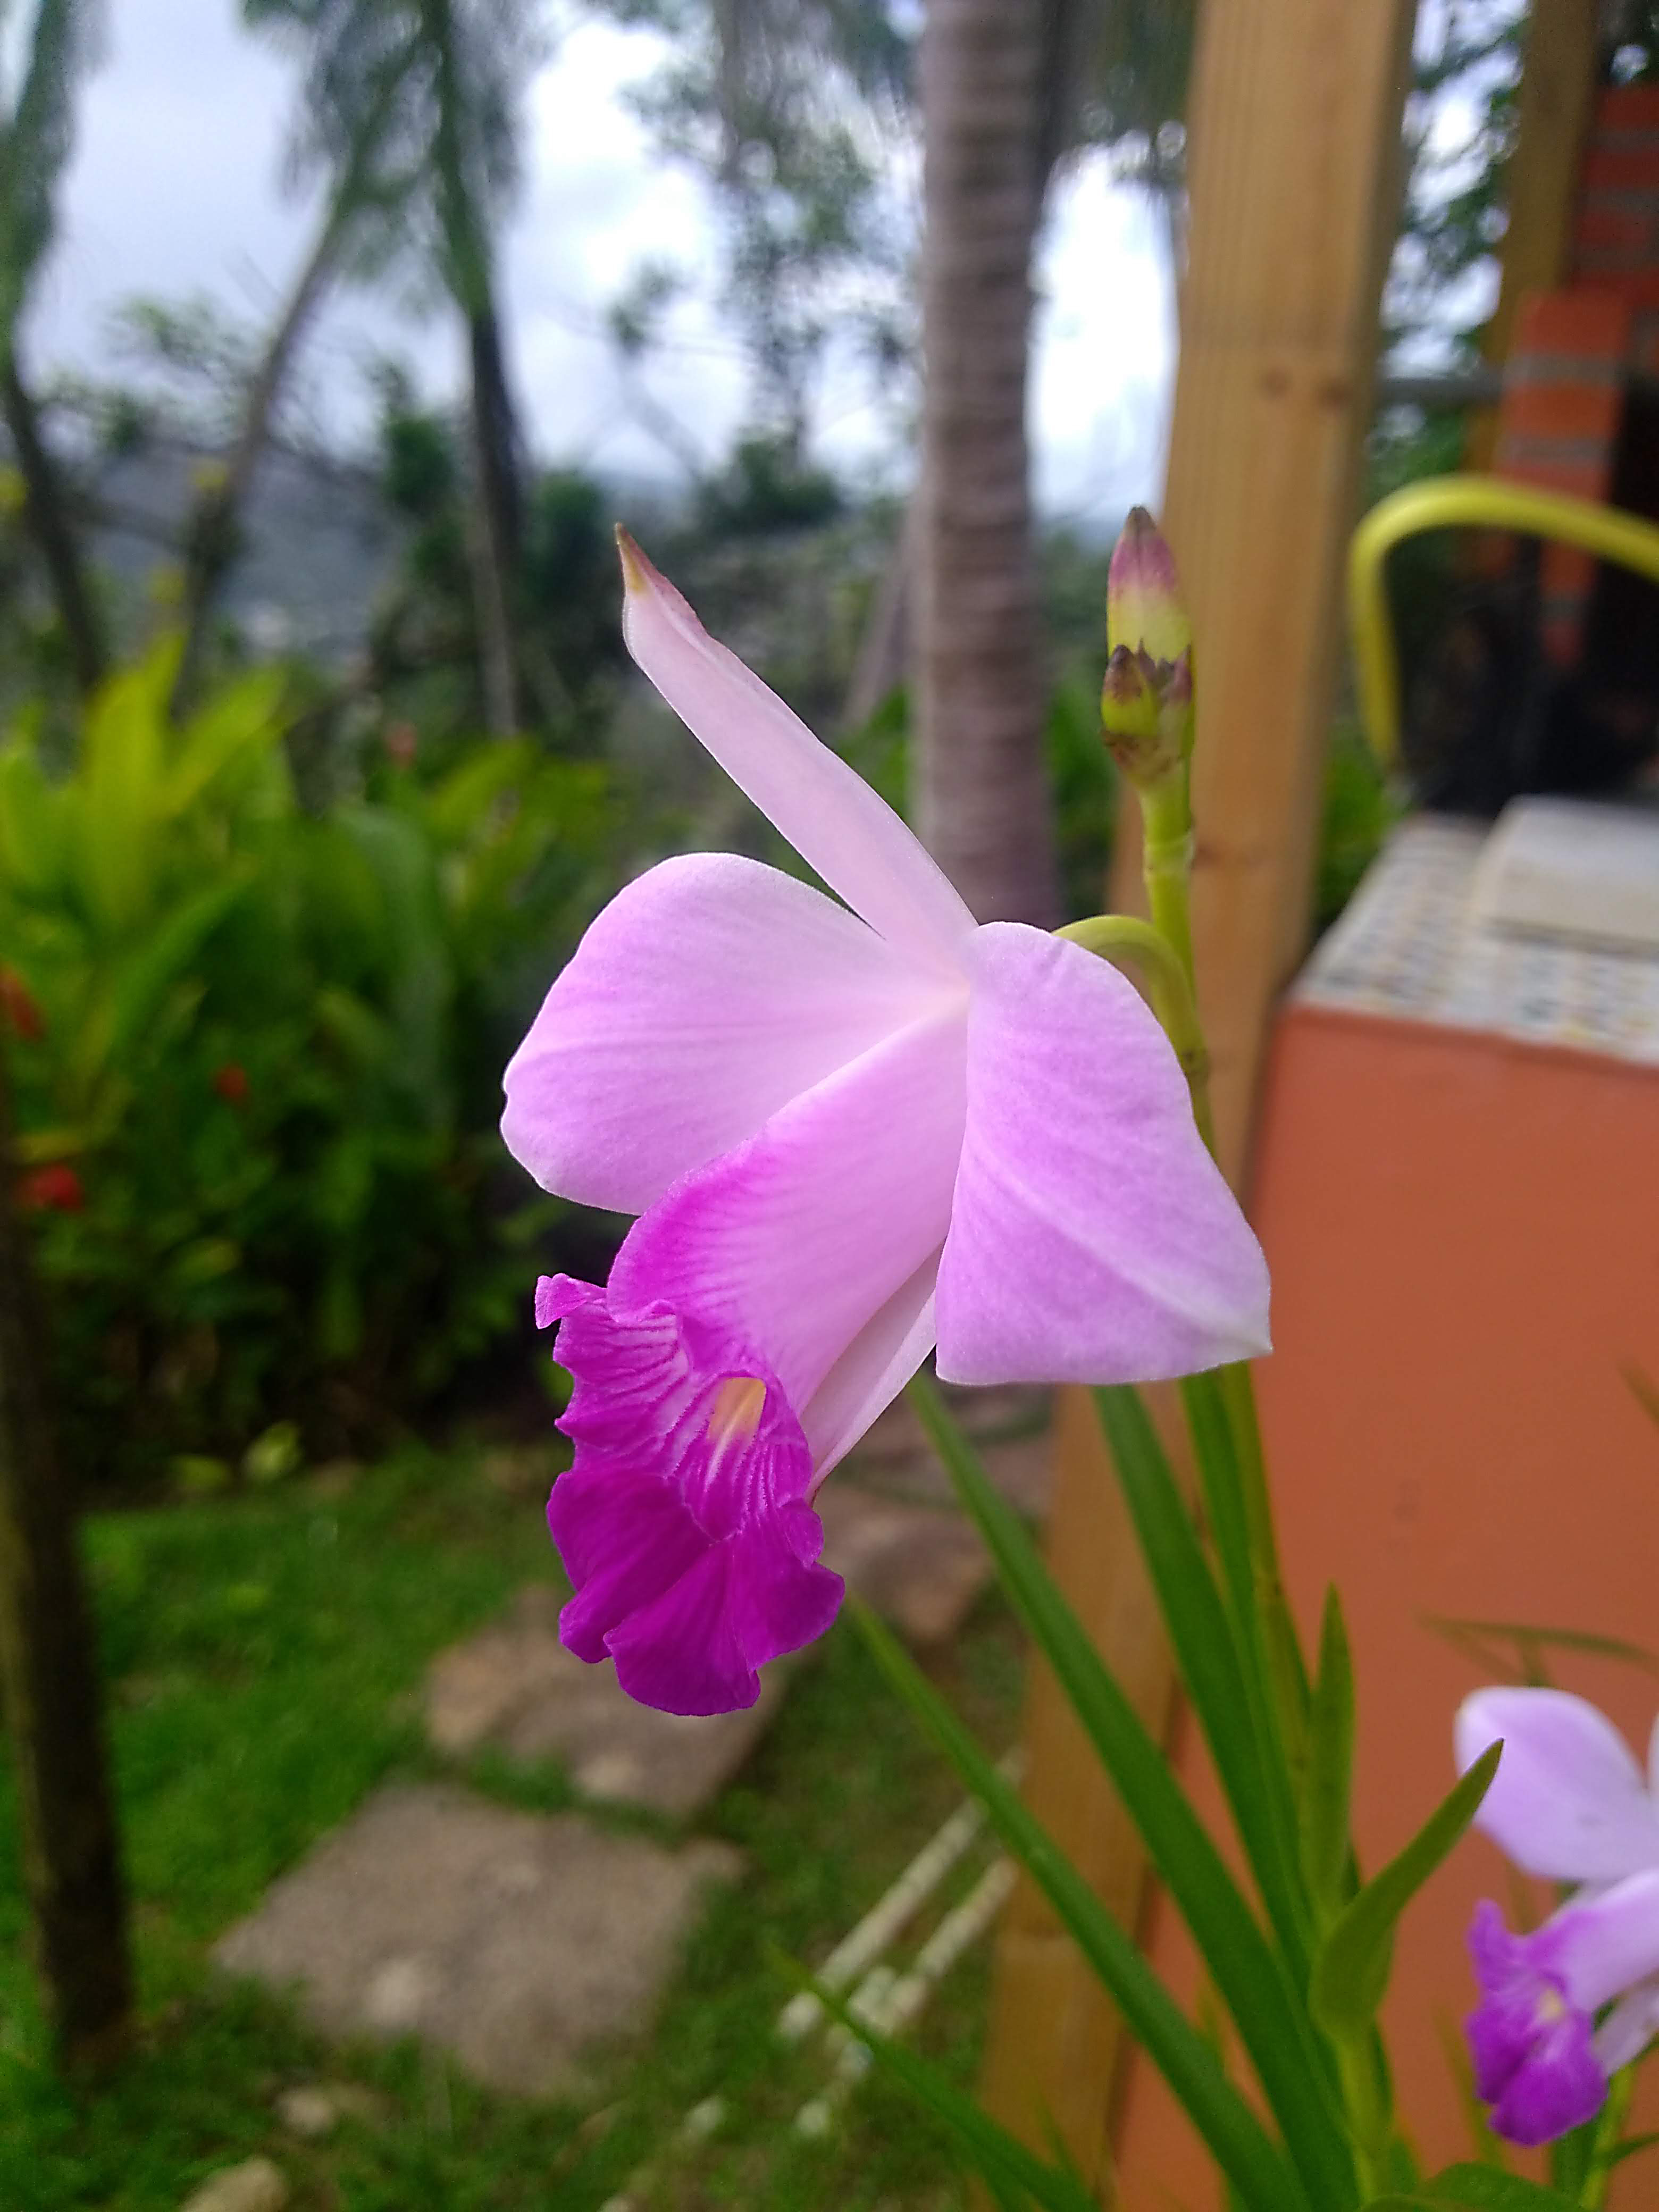
orchid, green scenery, countryside, puerto rico, flower, plant, flora, flowering plant, pink, purple, christmas orchid, petal, cattleya, spring, wildflower, dendrobium, morning glory, violet family, annual plant, morning glory family, moth orchid, plant stem